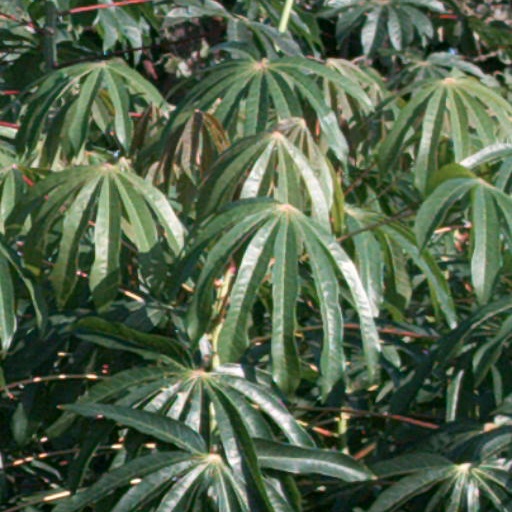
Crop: cassava